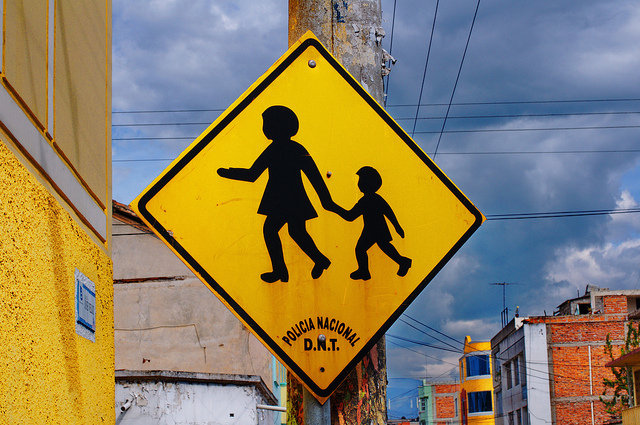
user: Given an image and a question. Answer the question in a short answer. Question: Why is this street sign yellow? Short Answer:
assistant: caution